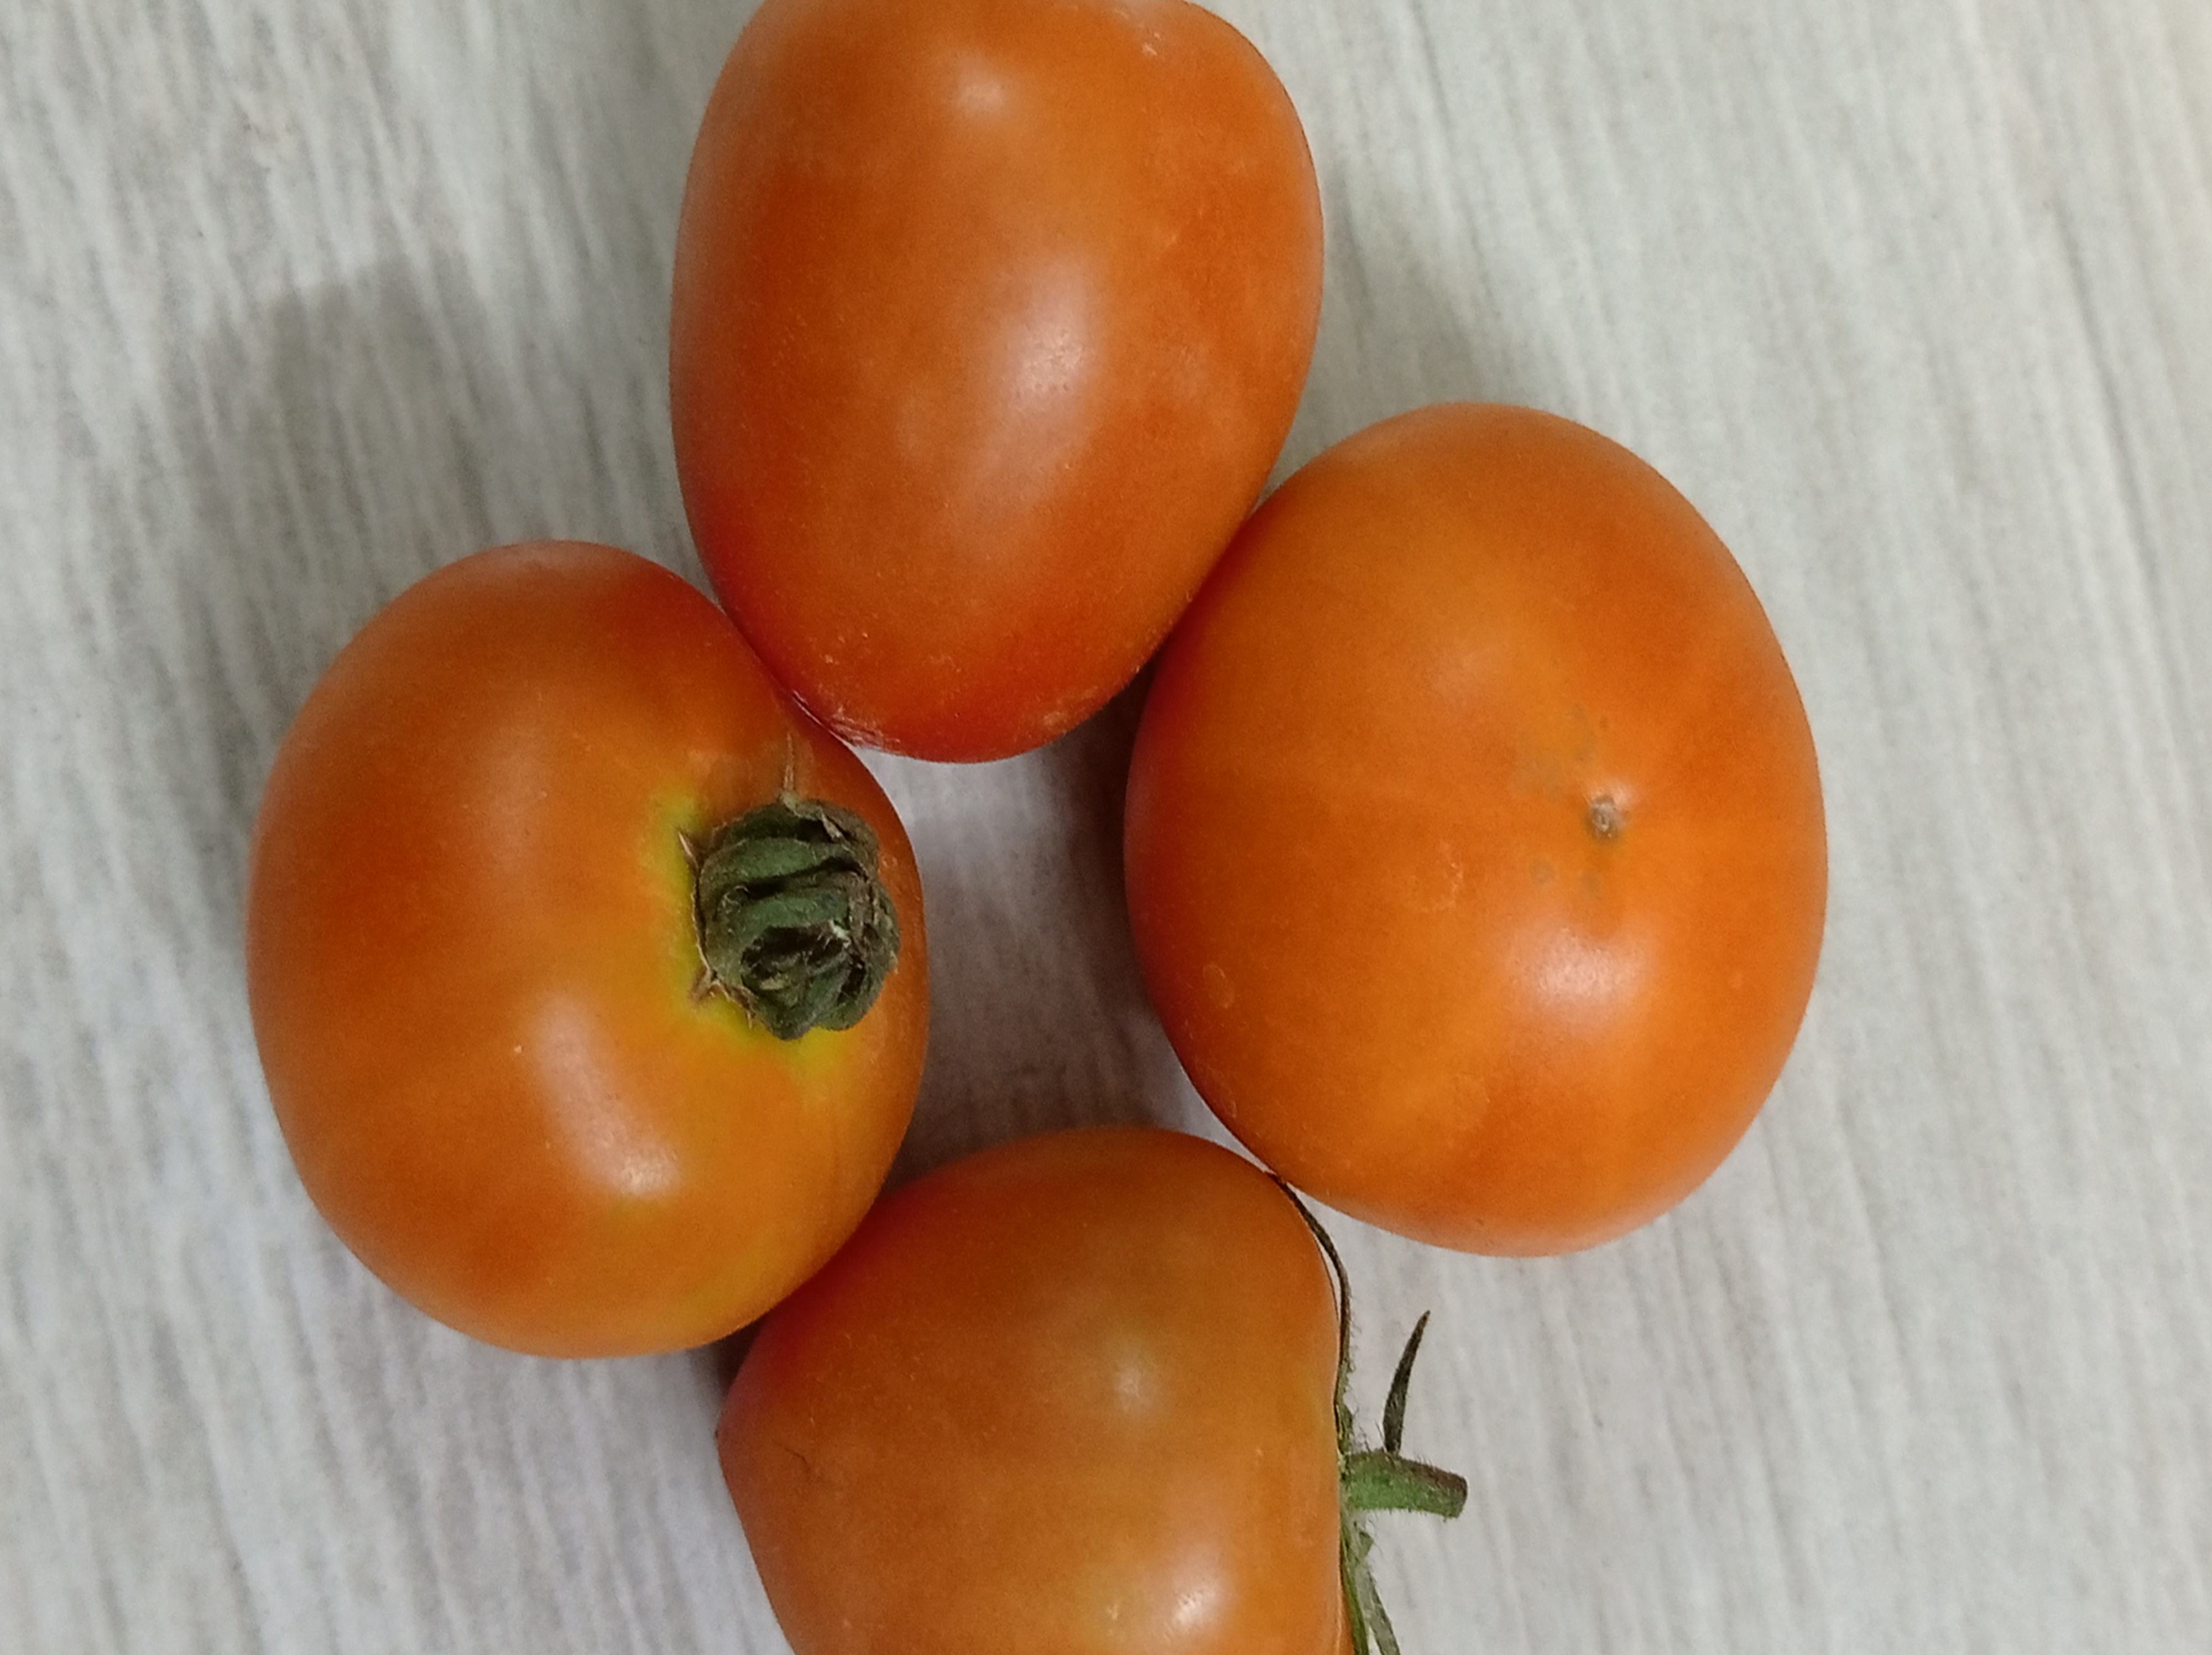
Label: Fresh